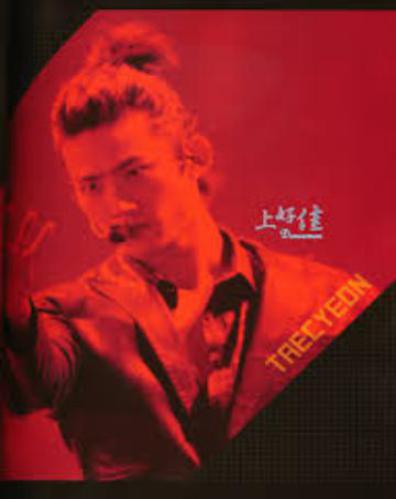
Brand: liwayway
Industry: Food